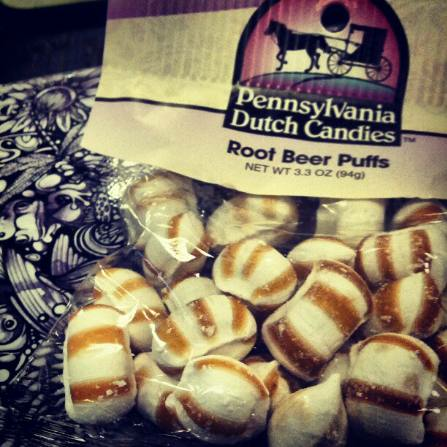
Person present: No